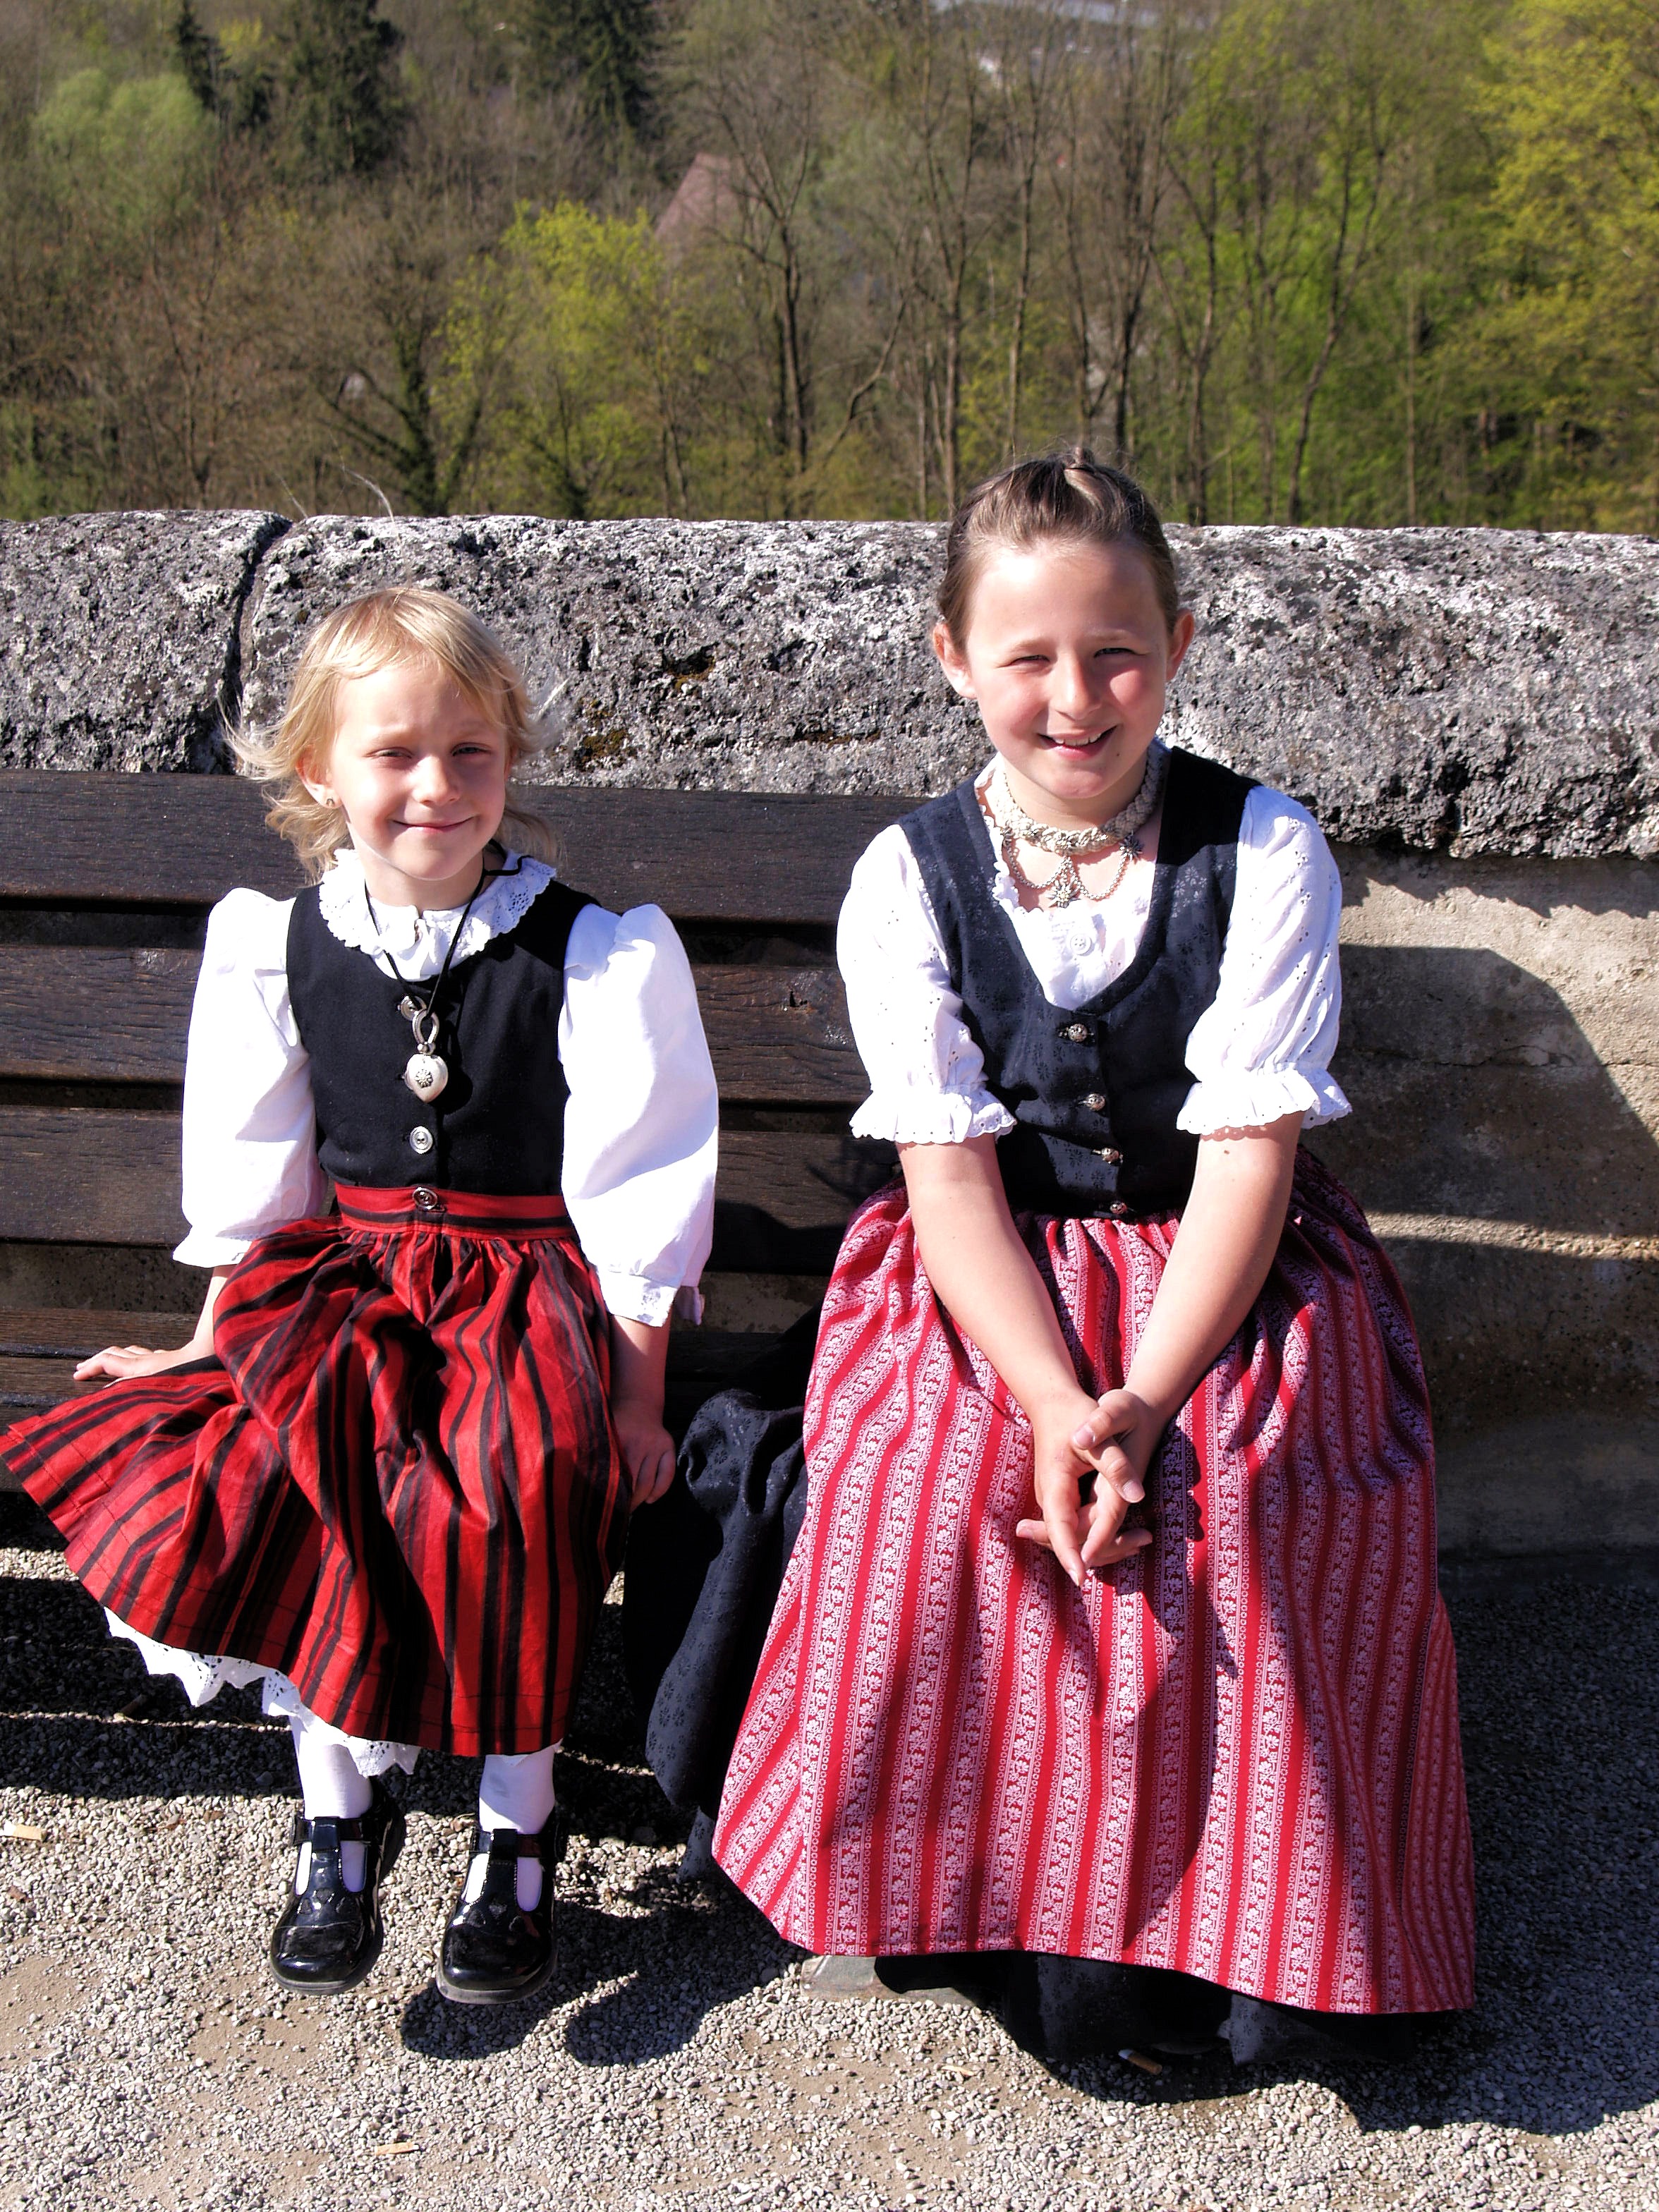
person, people, spring, sitting, child, human, smiling, family, girls, children, dress, costume, dirndl, bavarian